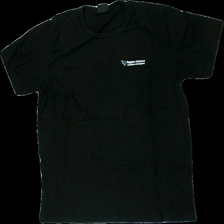
View: front
Type: T-shirt
Category: Unisex
Brand: Not in the list
Brand text on label: 1832
Colors: Black
Material: 100% Cotton
Pattern: Other
Cut: Regular, C-collar
Size: L
Season: All
Price range: 50-100
Recommended usage: Reuse
Description: Black t-shirt with print